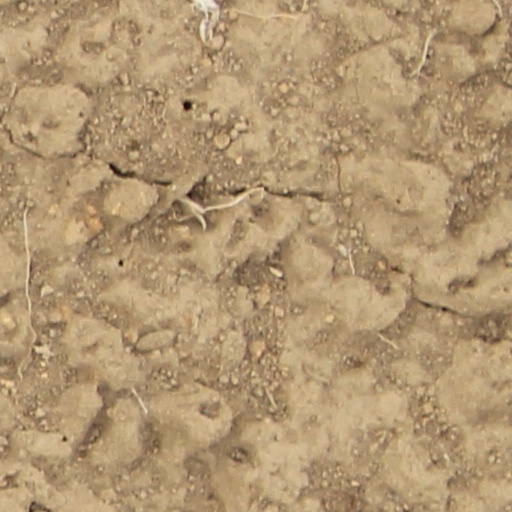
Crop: wheat